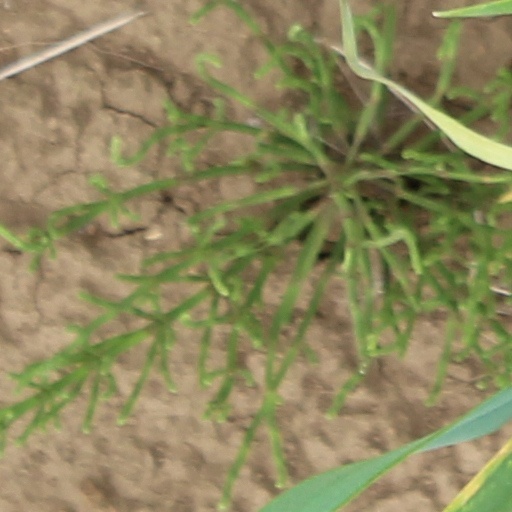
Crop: wheat